Rice cracker

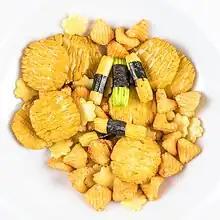
Rice crackers, assorted varieties

A rice cracker is an East Asian cracker made from cooked rice or rice flour. Many regional varieties exist, though most are fried or baked and puffed and/or brushed with soy sauce or vinegar to create a smooth texture. Some may also be wrapped in seaweed.